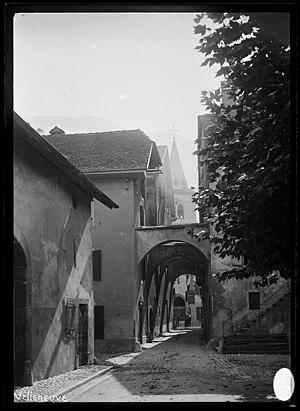
Villeneuve est une commune suisse du canton de Vaud, située dans le district d'Aigle. Fin 2017, la commune comptait 5 672 habitants. Villeneuve est à la tête du lac autrement dit « Pennolucos ».